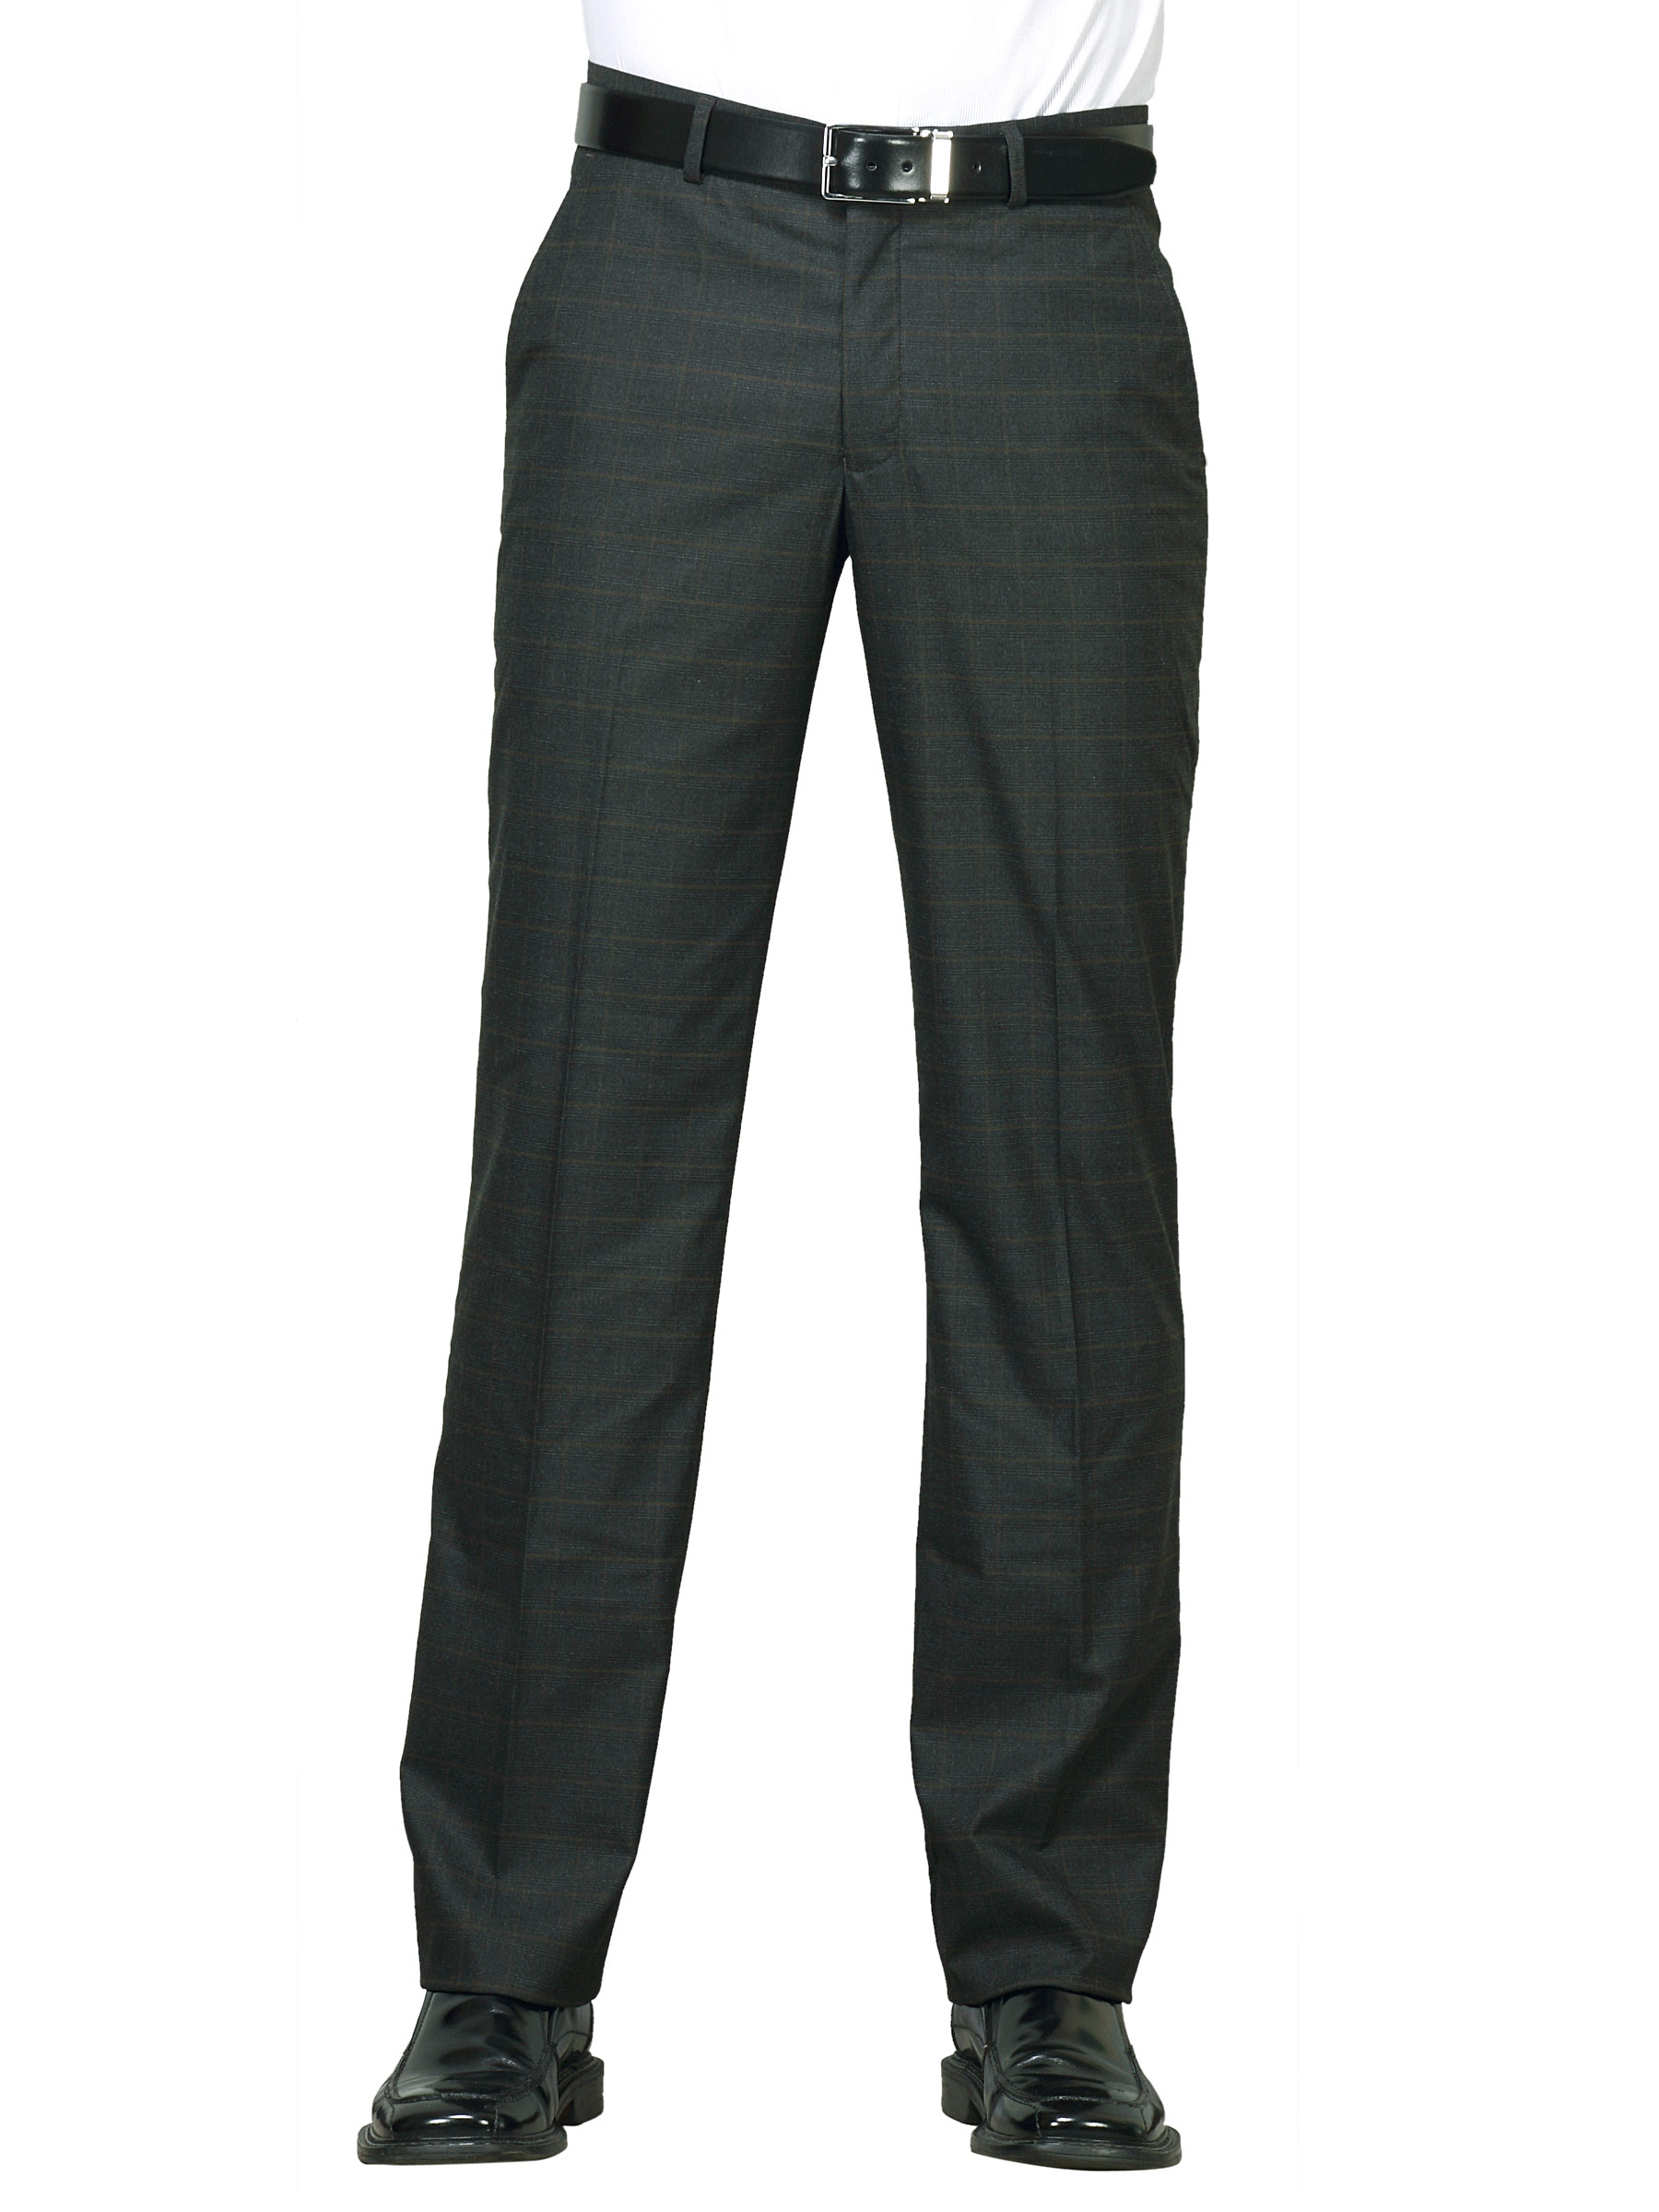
Indigo Nation Men PV stretch Brown Trousers
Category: Apparel / Bottomwear / Trousers
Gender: Men
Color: Brown
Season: Fall 2011
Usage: Formal